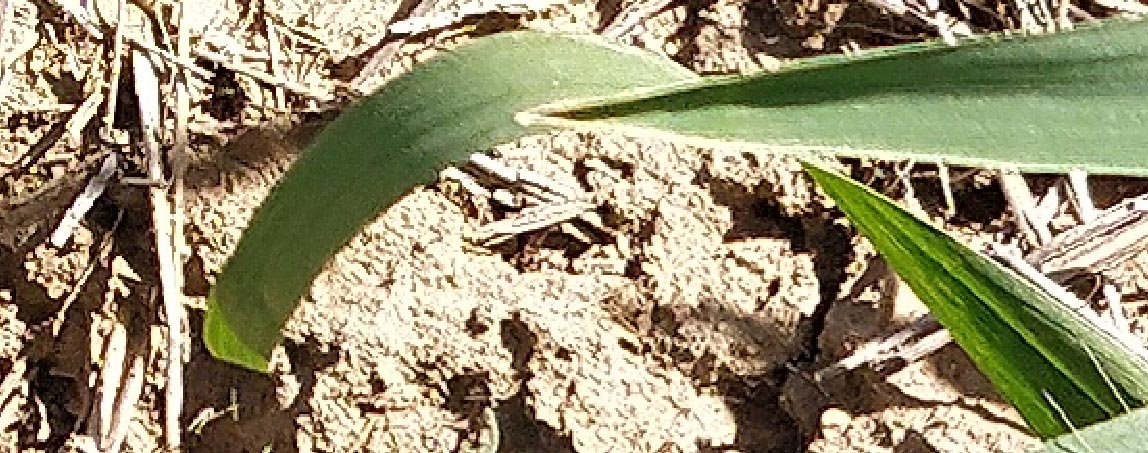
Label: Wheat___Healthy